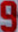
Number: 9